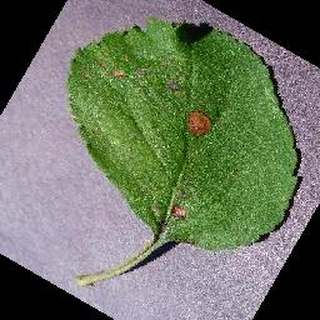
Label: apple_black_rot